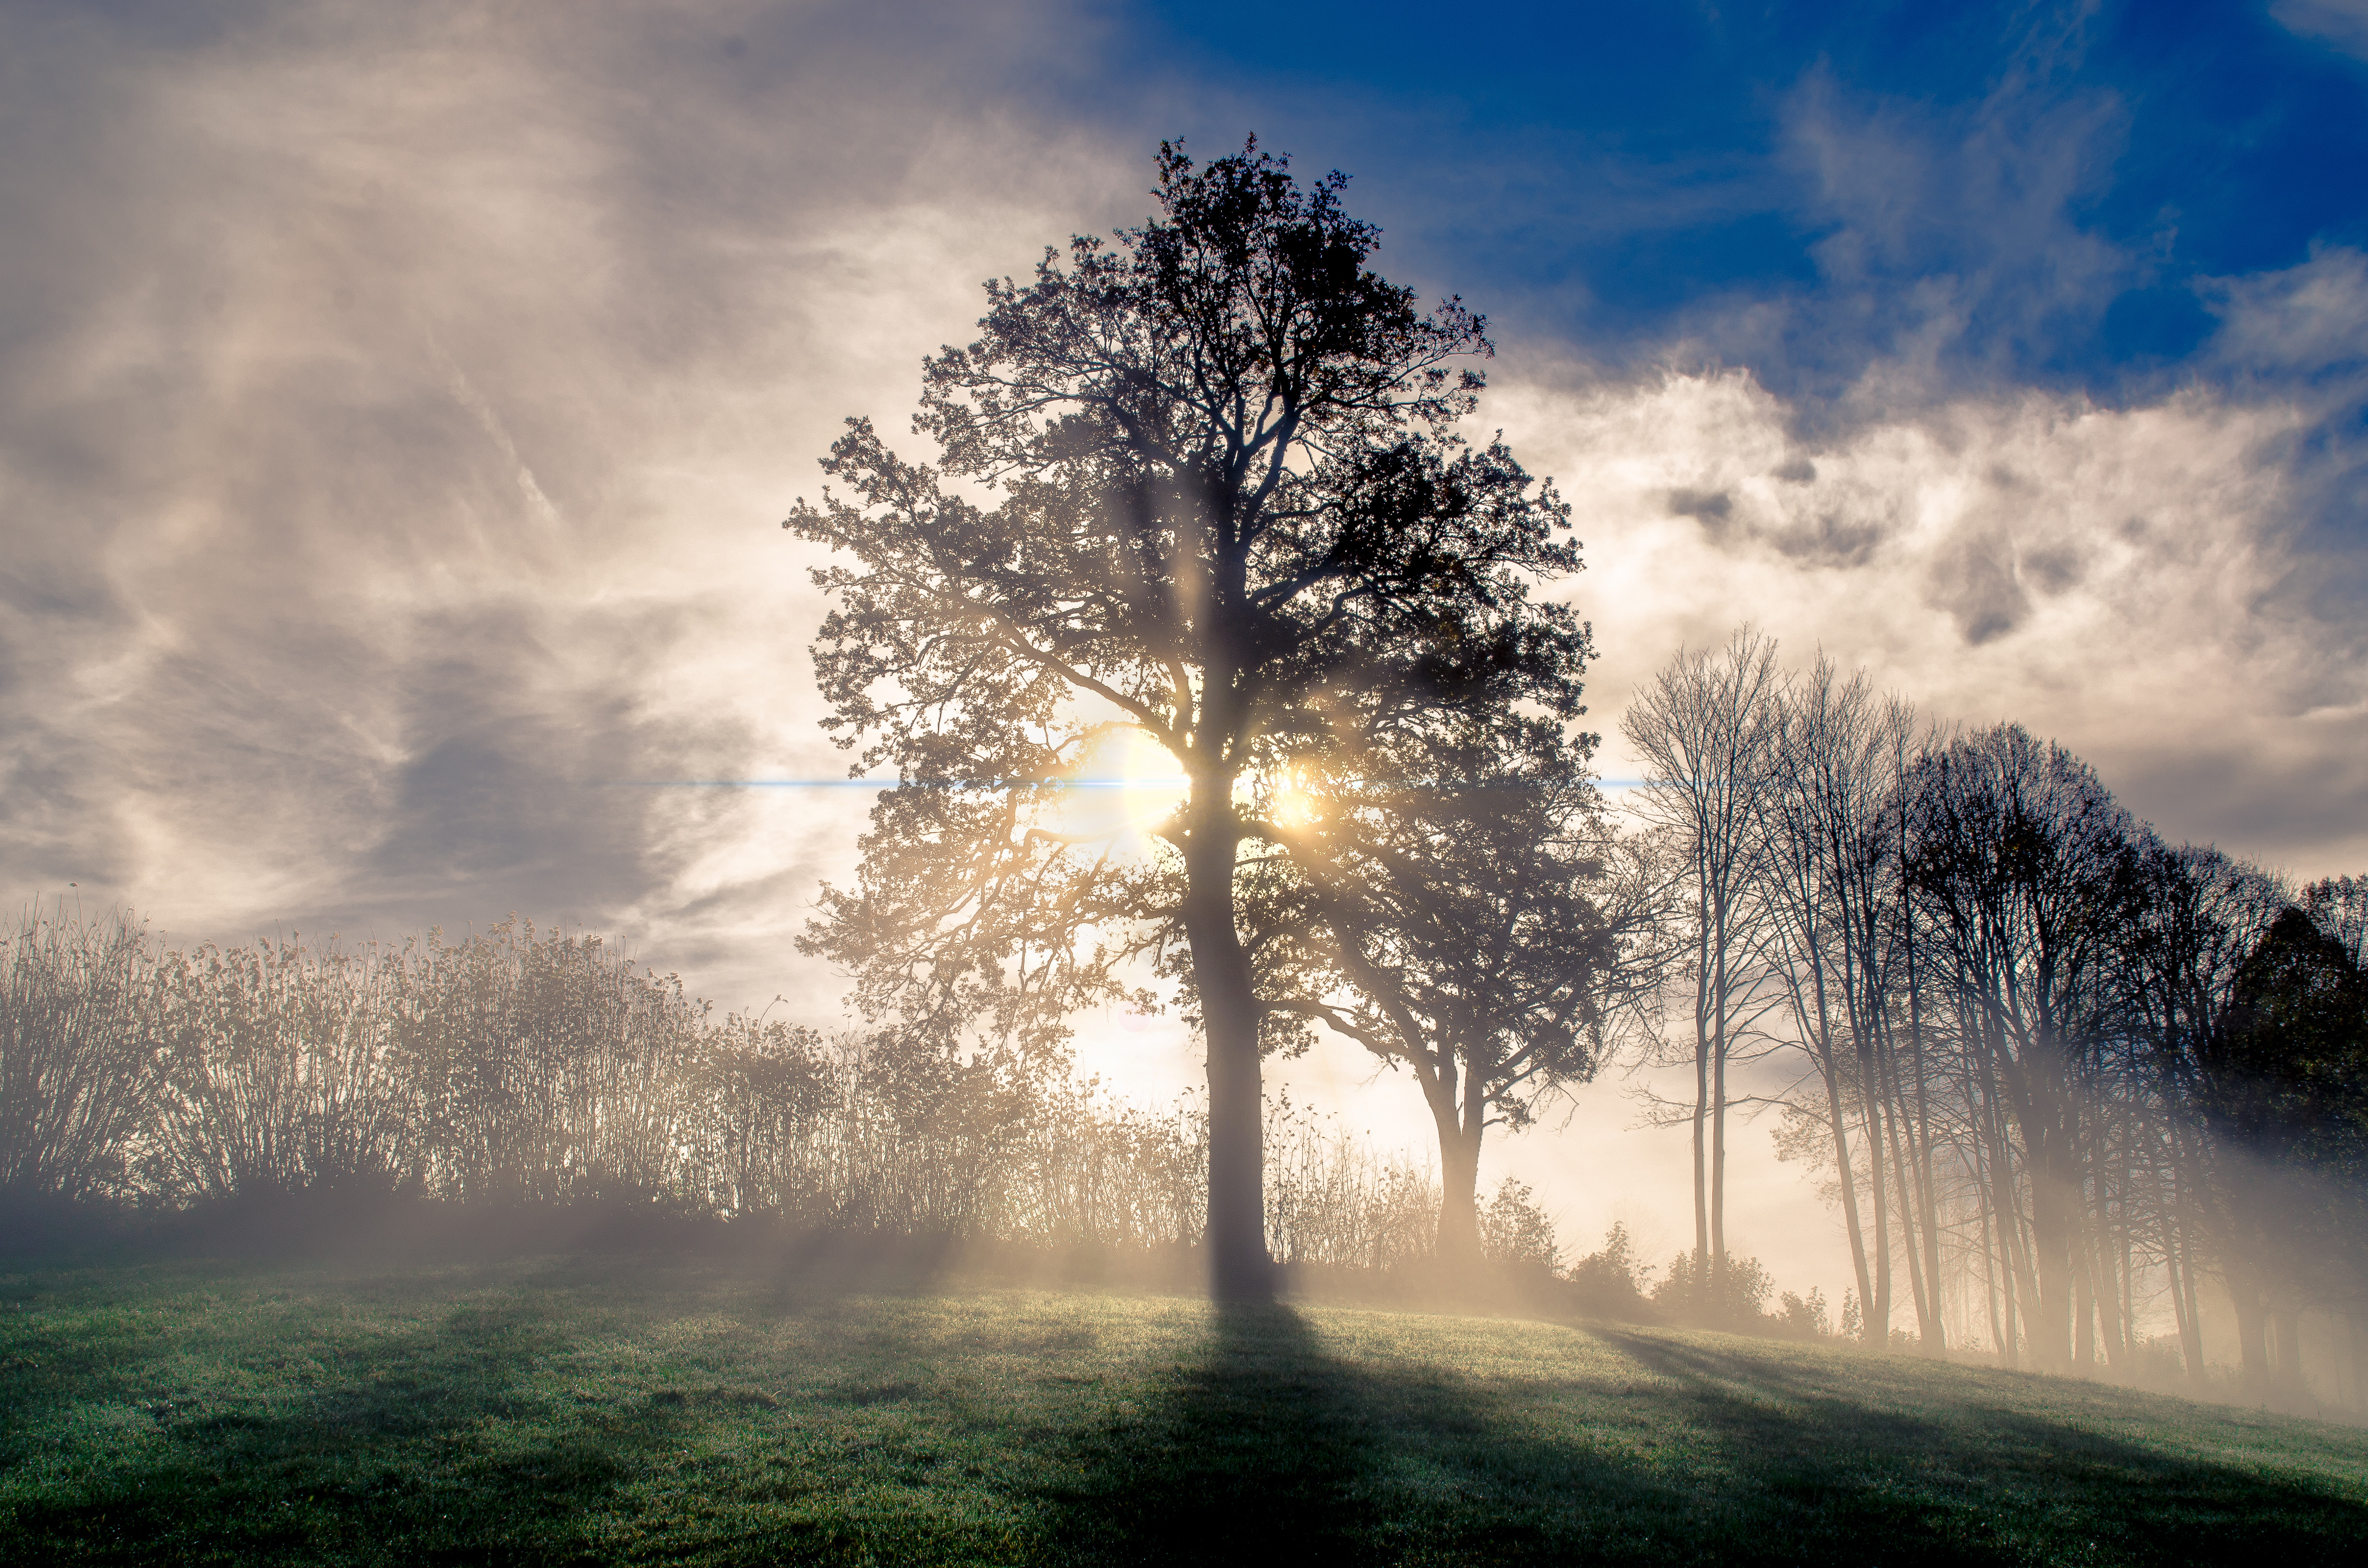
fog, sky, nature, tree, atmosphere, woody plant, morning, dawn, cloud, mist, sunlight, light, daytime, atmosphere of earth, sunrise, horizon, branch, evening, phenomenon, landscape, grass, sun, computer wallpaper, meadow, winter, forest, field, meteorological phenomenon, stock photography